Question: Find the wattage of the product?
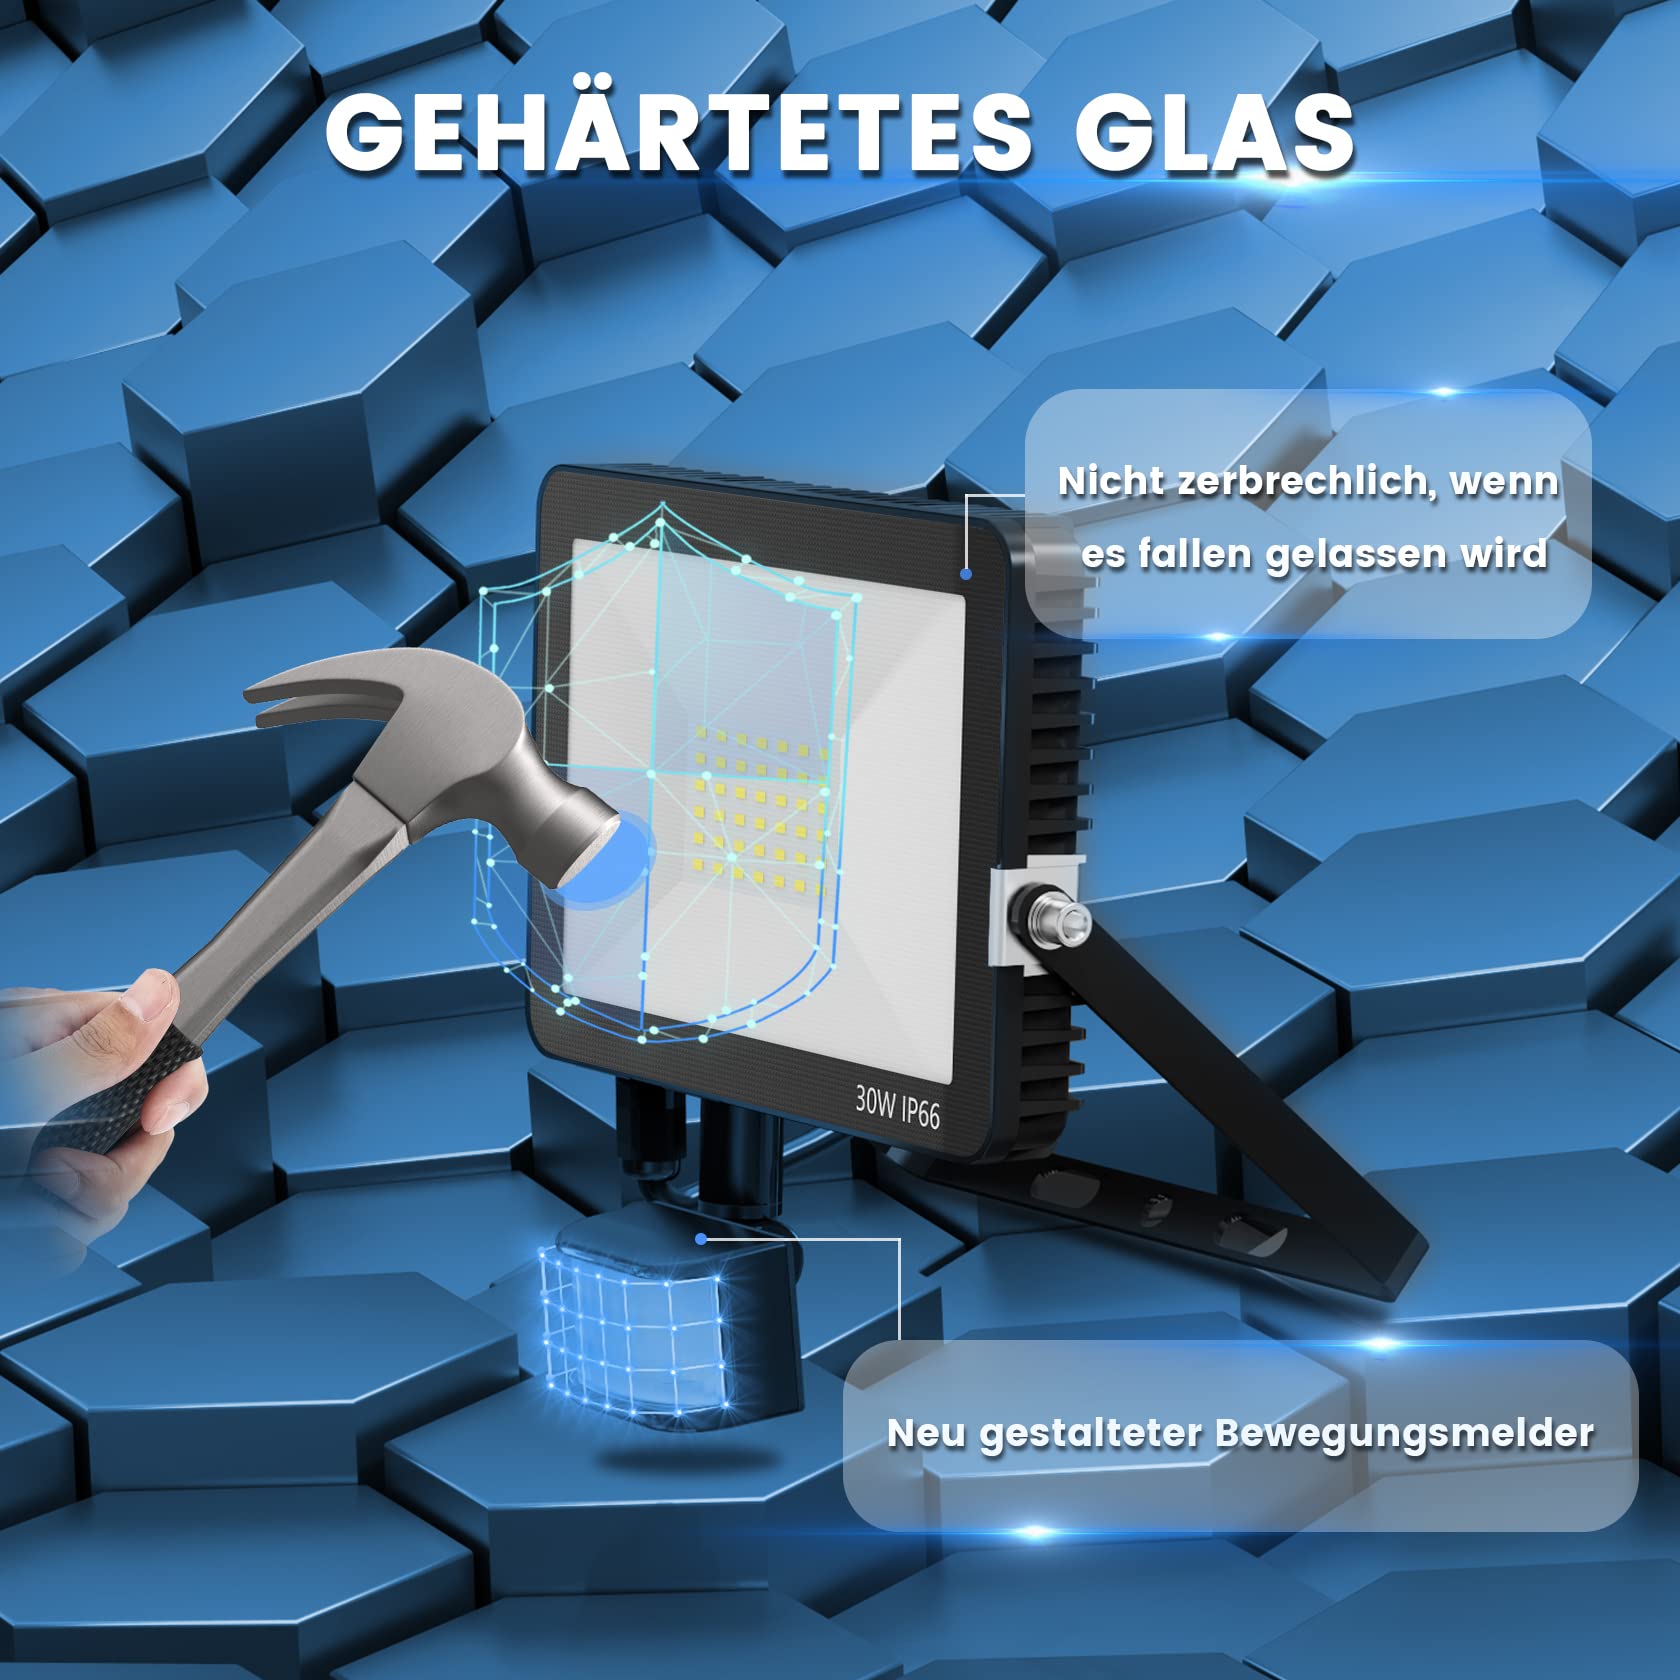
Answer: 30.0 watt